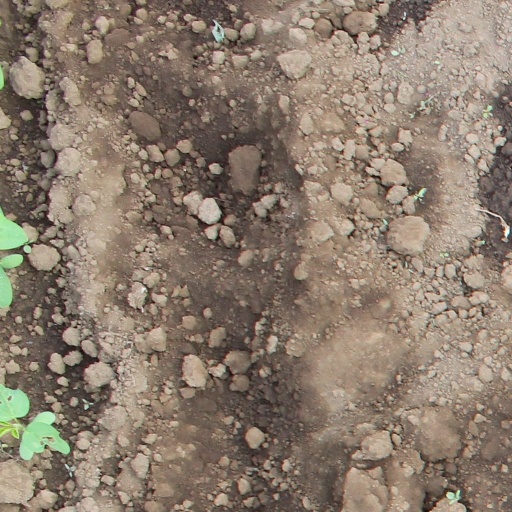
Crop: soybean